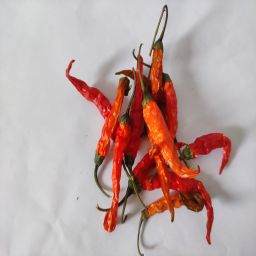
Crop: Chile Pepper
Quality: Dried